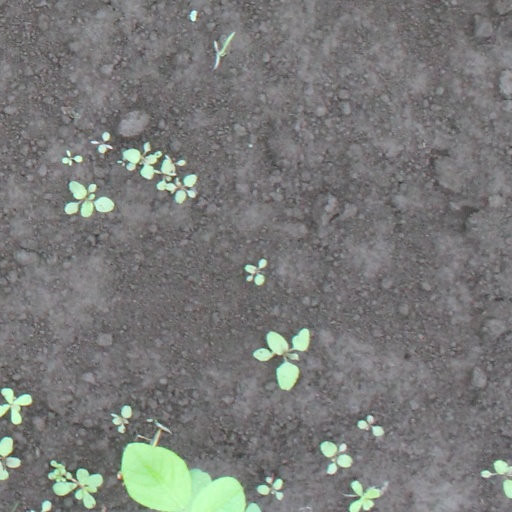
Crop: soybean